Neuilly-Plaisance station

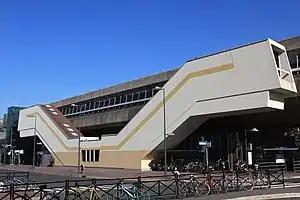
Neuilly-Plaisance station entrance

Neuilly-Plaisance station is a train station in Neuilly-Plaisance, Seine-Saint-Denis, about east of Gare de Lyon in Paris.